K. Venu (Kerala)

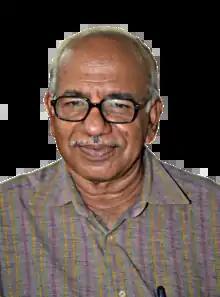
Venu in 2012

K. Venugopal (born 10 December 1945), better known as K. Venu, is an Indian social commentator, writer, and activist from Kerala. He served in the Indian Communist (Naxalite) movement from 1970 to 1991 and has been a social activist since. He is now prominent as an author and columnist in newspapers and periodicals.